Mel Brooks

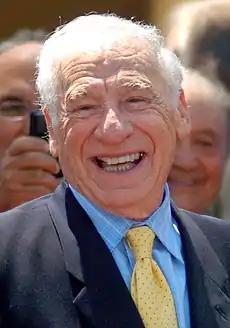
Brooks in early 2010

Melvin James Brooks (né Kaminsky; born June 28, 1926) is an American actor, comedian, filmmaker, and songwriter. With a career spanning over seven decades, he is known as a writer and director of a variety of successful broad farces and parodies. A recipient of numerous accolades, he is one of 21 entertainers to win the EGOT, which includes an Emmy, a Grammy, an Oscar, and a Tony. He received a Kennedy Center Honor in 2009, a Hollywood Walk of Fame star in 2010, the AFI Life Achievement Award in 2013, a British Film Institute Fellowship in 2015, a National Medal of Arts in 2016, a BAFTA Fellowship in 2017, and the Honorary Academy Award in 2024.